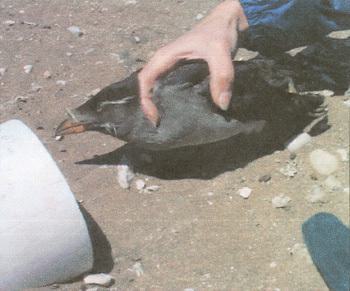
A photo of a rhinoceros auklet